Siege of Lichtenberg

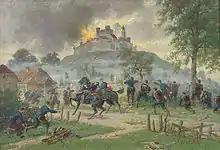
"The death of Colonel Staiger in Lichtenberg" by Karl Albert von Schott

Major von Marchtaler's batteries accordingly resumed shelling the fortress, and by the night of August 9, the damages to the fortifications became more apparent. The French garrison eventually raised a white flag, and surrender to the German Württemberg Division. The next day (August 10) Captain Seesdorf – von Steiger's successor - and his battalion occupied the fortress.